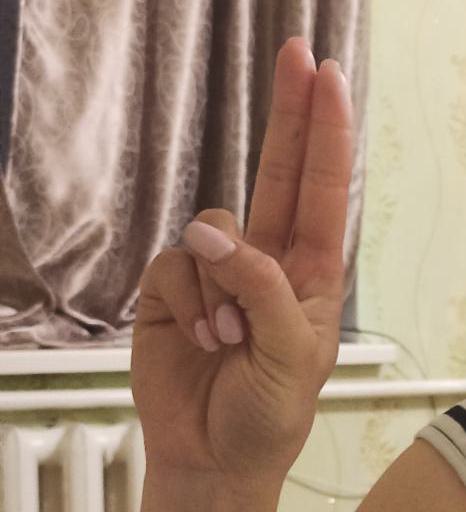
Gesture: two_up